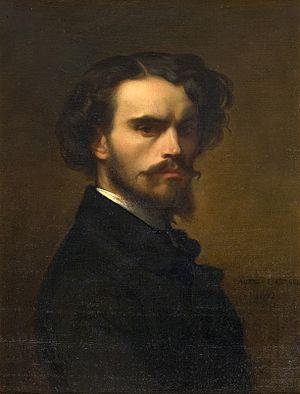
La rue Alexandre-Cabanel est une voie du 15ᵉ arrondissement de Paris.